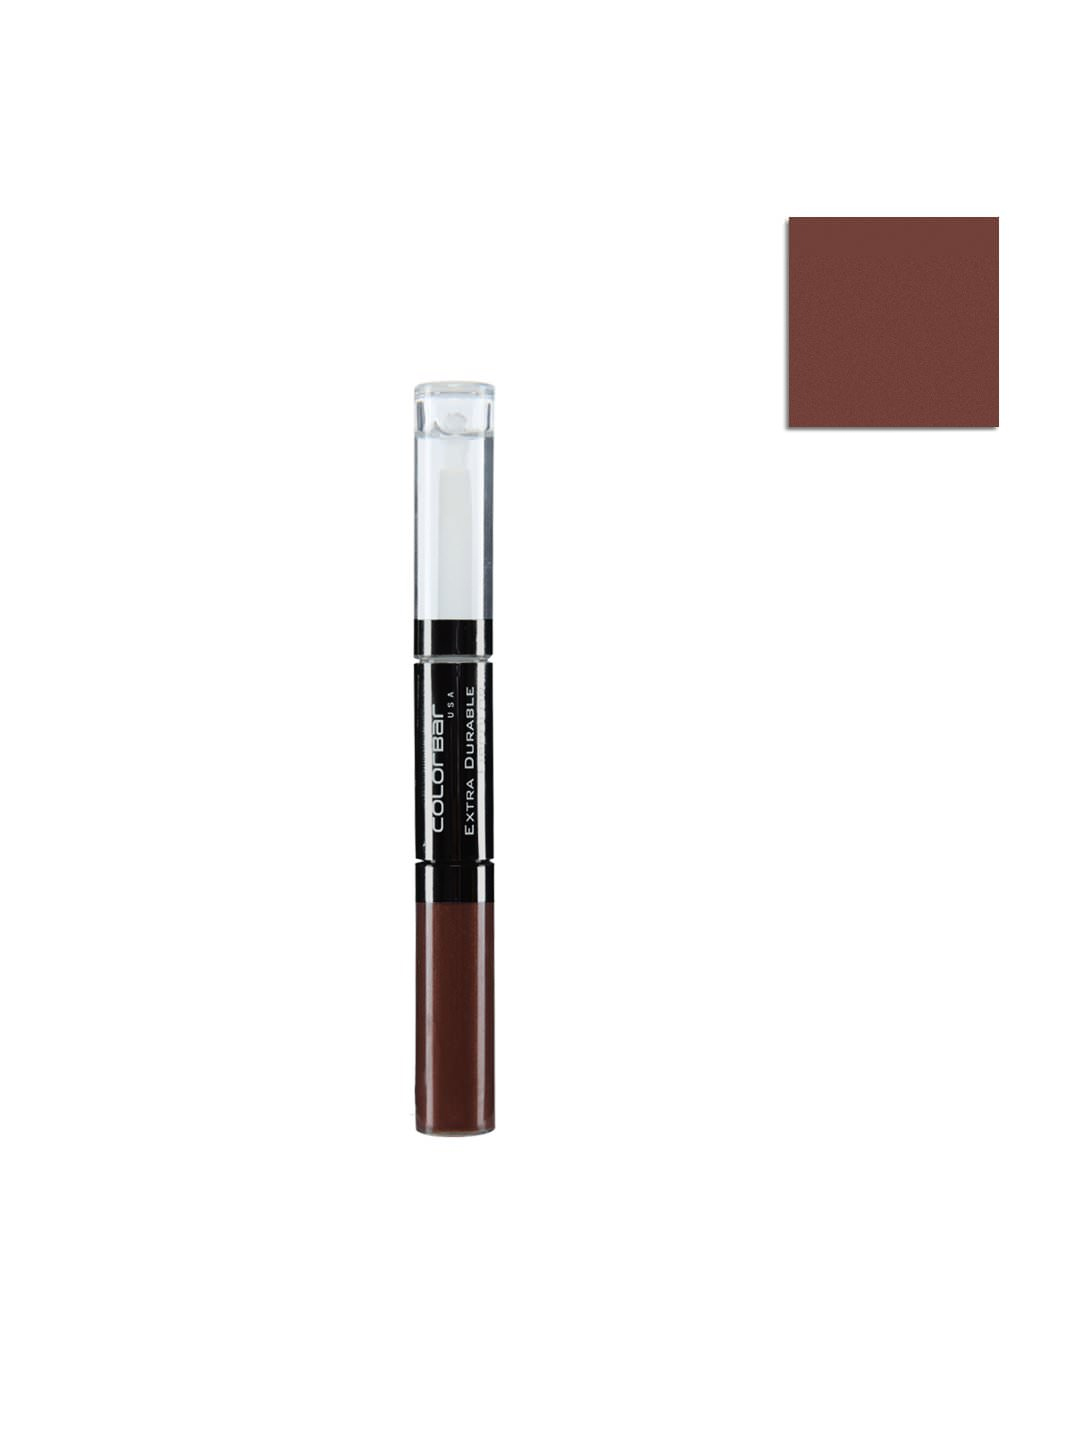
Colorbar Extra Durable Snob Lip Color 12
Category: Personal Care / Lips / Lip Gloss
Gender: Women
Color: Brown
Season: Spring 2017
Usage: Casual